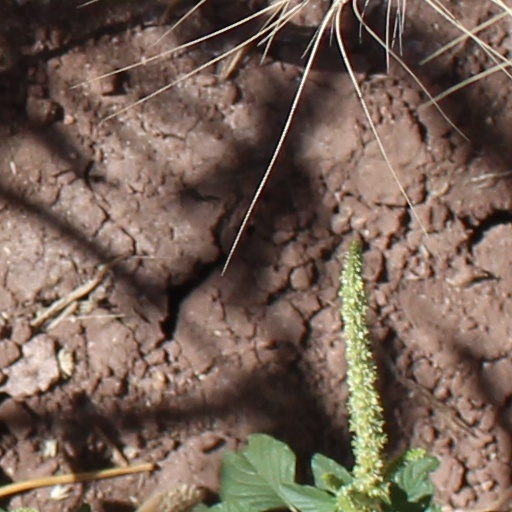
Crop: wheat